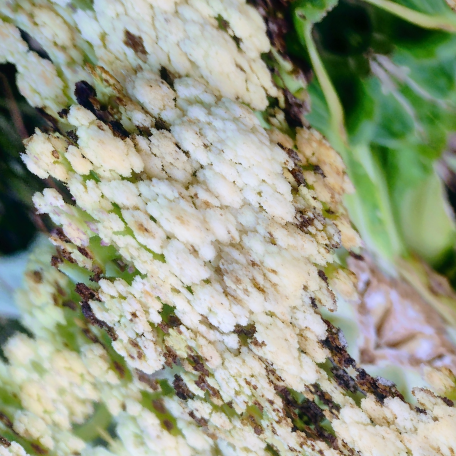
Label: Bacterial spot rot